Václav Hanka

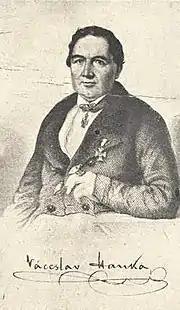
Václav Hanka

Václav Hanka (also written as "Wenceslaus Hanka") (10 June 1791 – 12 January 1861) was a Czech philologist.